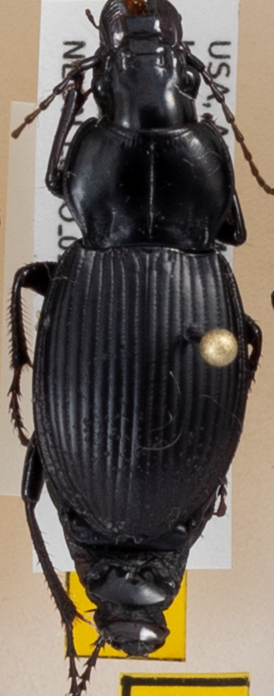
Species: Cyclotrachelus sodalis
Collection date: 2017-06-21
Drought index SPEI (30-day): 2.09
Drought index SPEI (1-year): -0.256
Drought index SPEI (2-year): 0.354